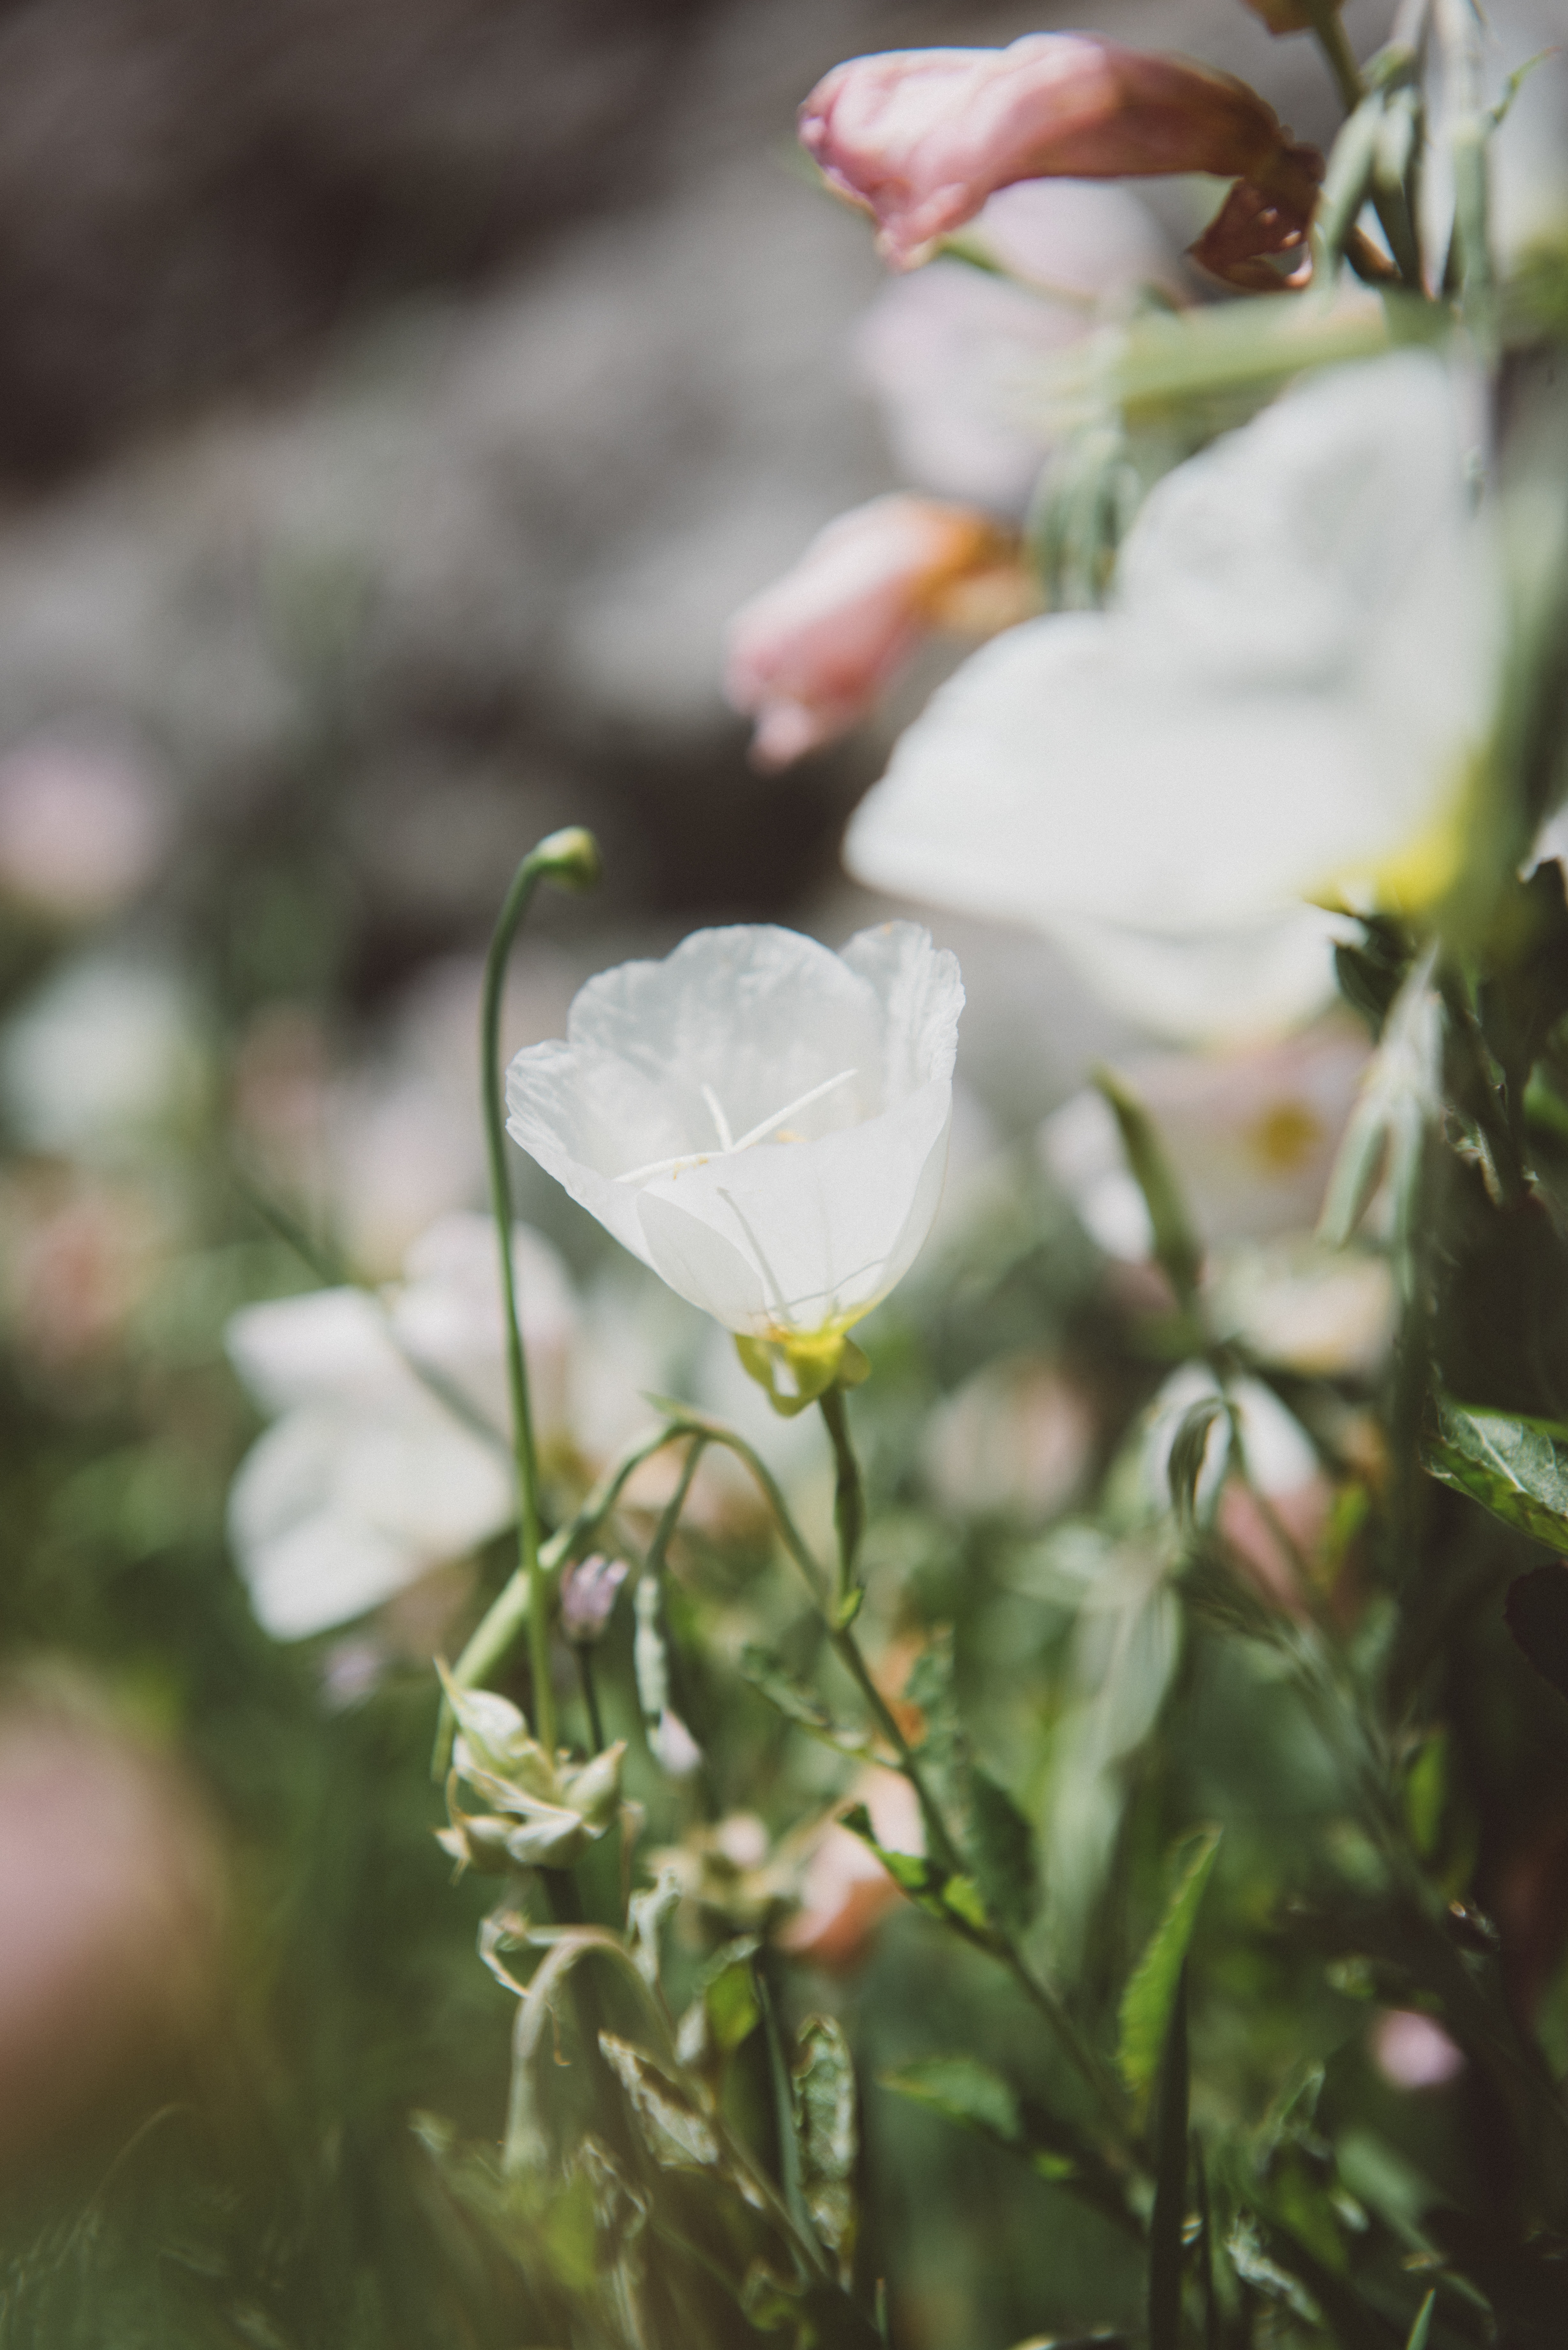
nature, grass, branch, blossom, plant, meadow, sunlight, leaf, flower, petal, rose, green, botany, flora, wildflower, close up, macro photography, flowering plant, land plant